Central Bank of Armenia

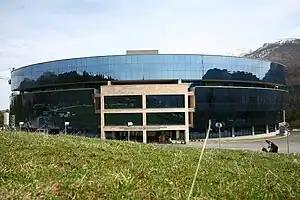
The Central Bank of Armenia's Educational Center in Dilijan

This aspect is aimed at providing the normal activity and stability of the financial system of Armenia, including the creation of necessary conditions for normal operation. This implies that financial institutions and payment and settlement system organizations, fulfill their obligations in time, perform their functions effectively, efficiently and uninterruptedly, manage their risks prudently, absorb and neutralize the risks arising from probable shock situations, while maintaining their activities open and transparent.